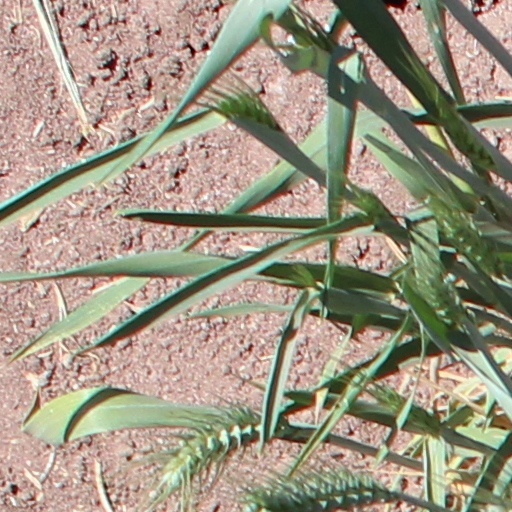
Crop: wheat